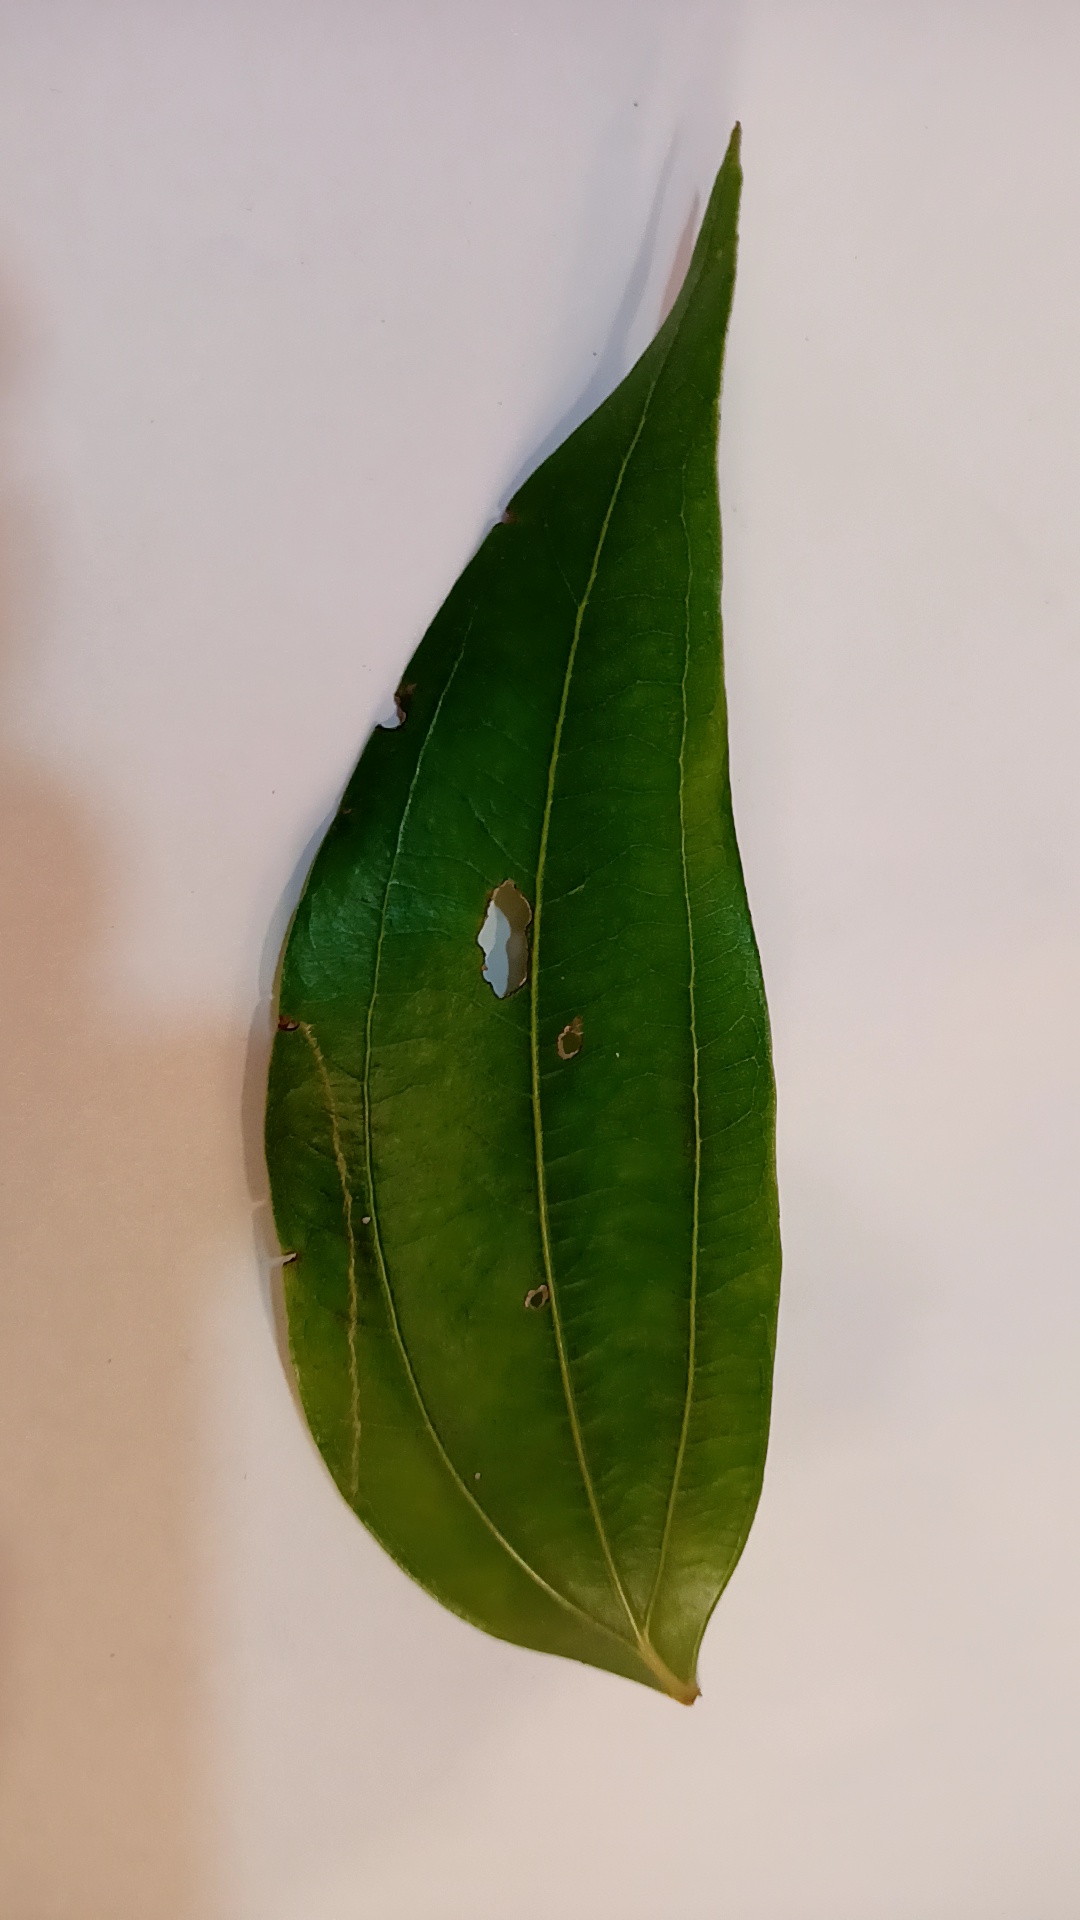
Label: Disease